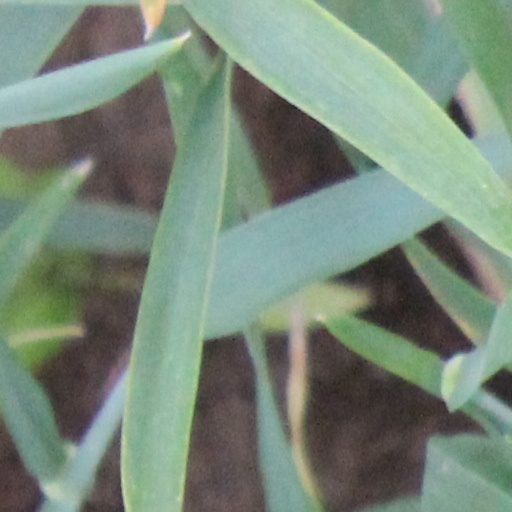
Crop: wheat